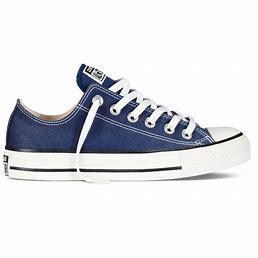
Brand: Converse
Model: All Star Ox